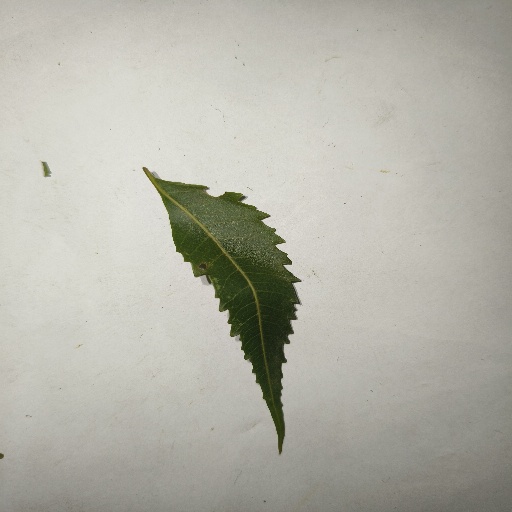
Species: Neem
Leaf condition: Healthy Leaf